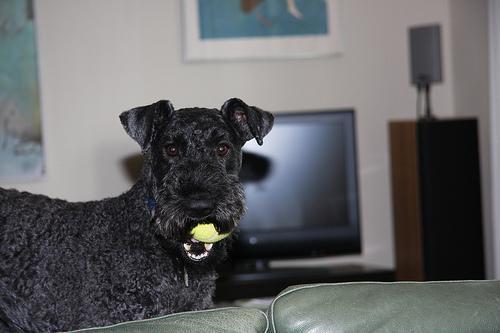
Kerry_blue_terrier